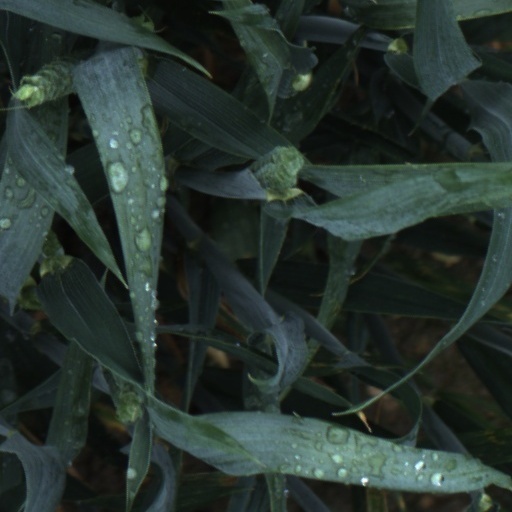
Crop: wheat